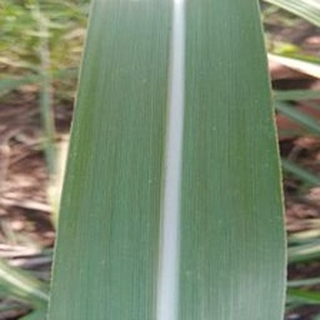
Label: healthy_sugarcane